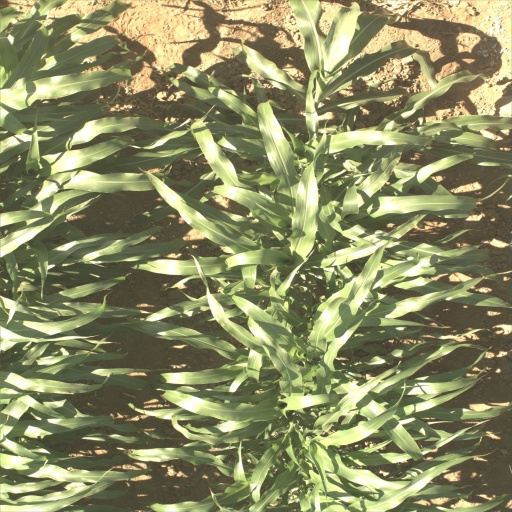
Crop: sorghum